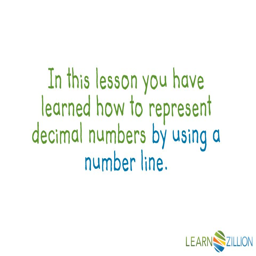
in this lesson you have learned how to represent decimal numbers by using a number line .